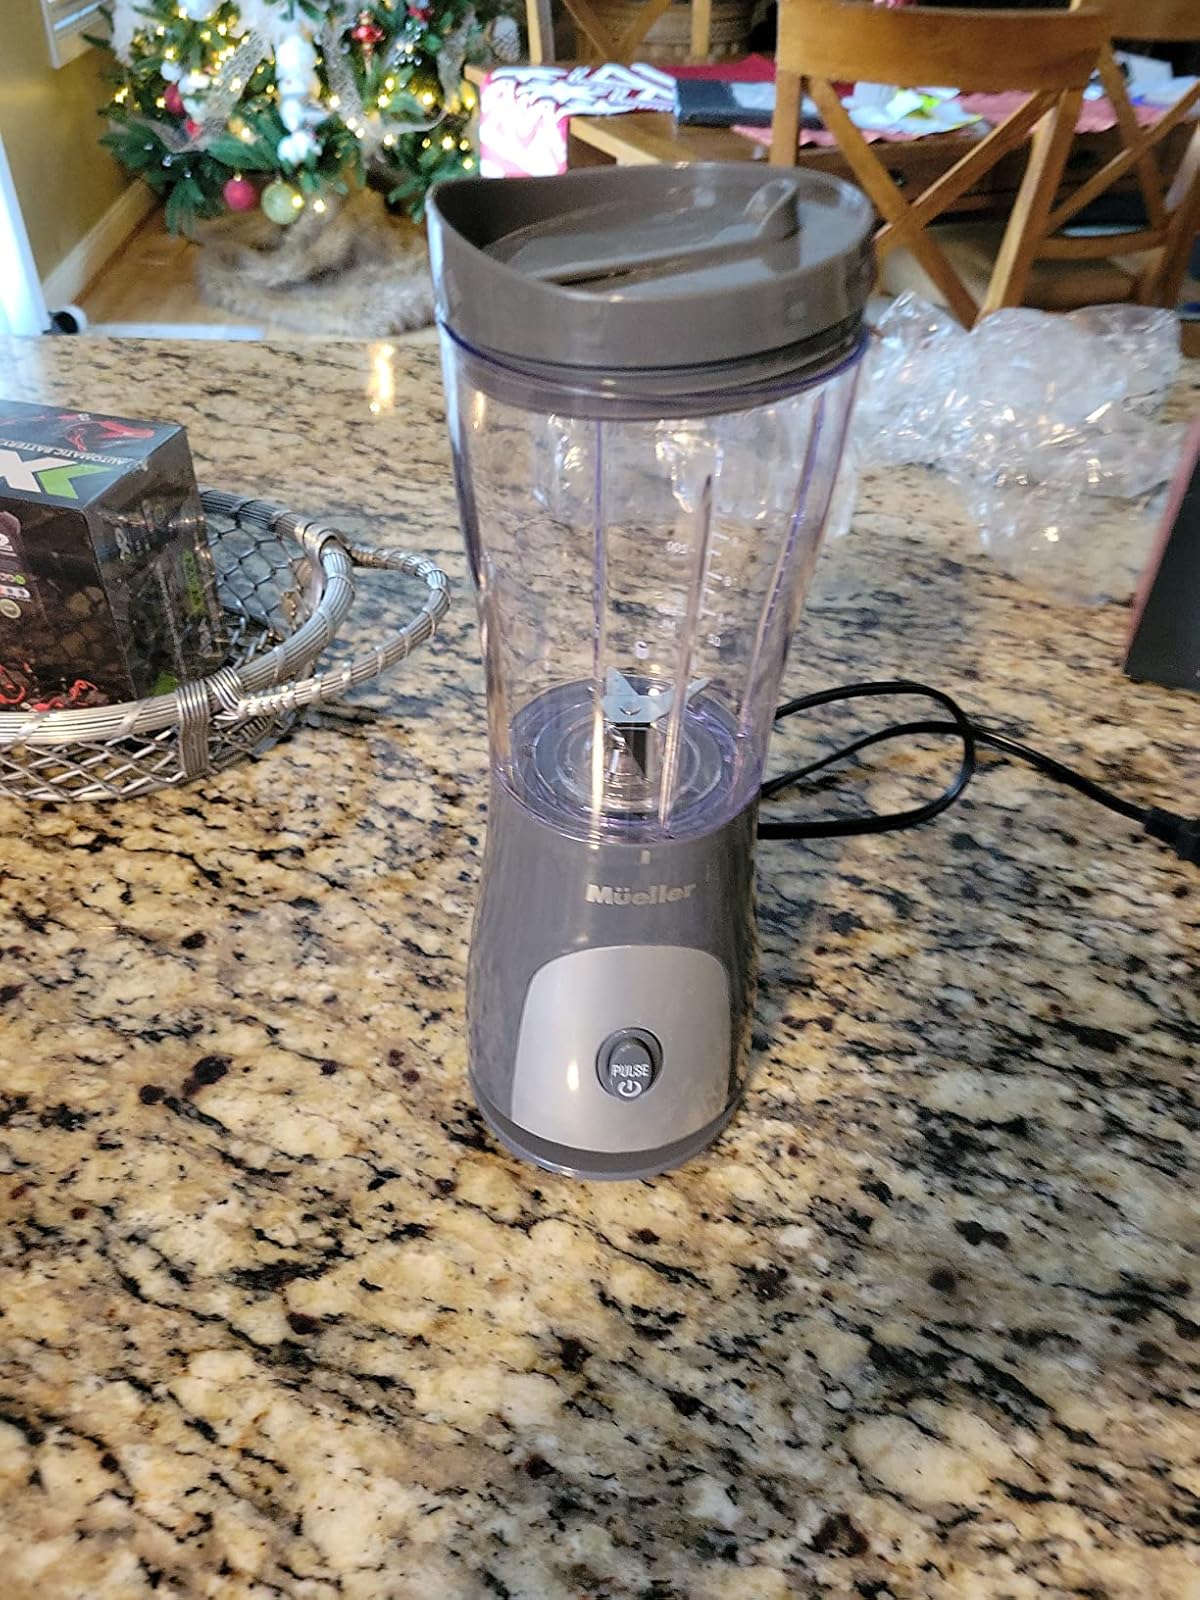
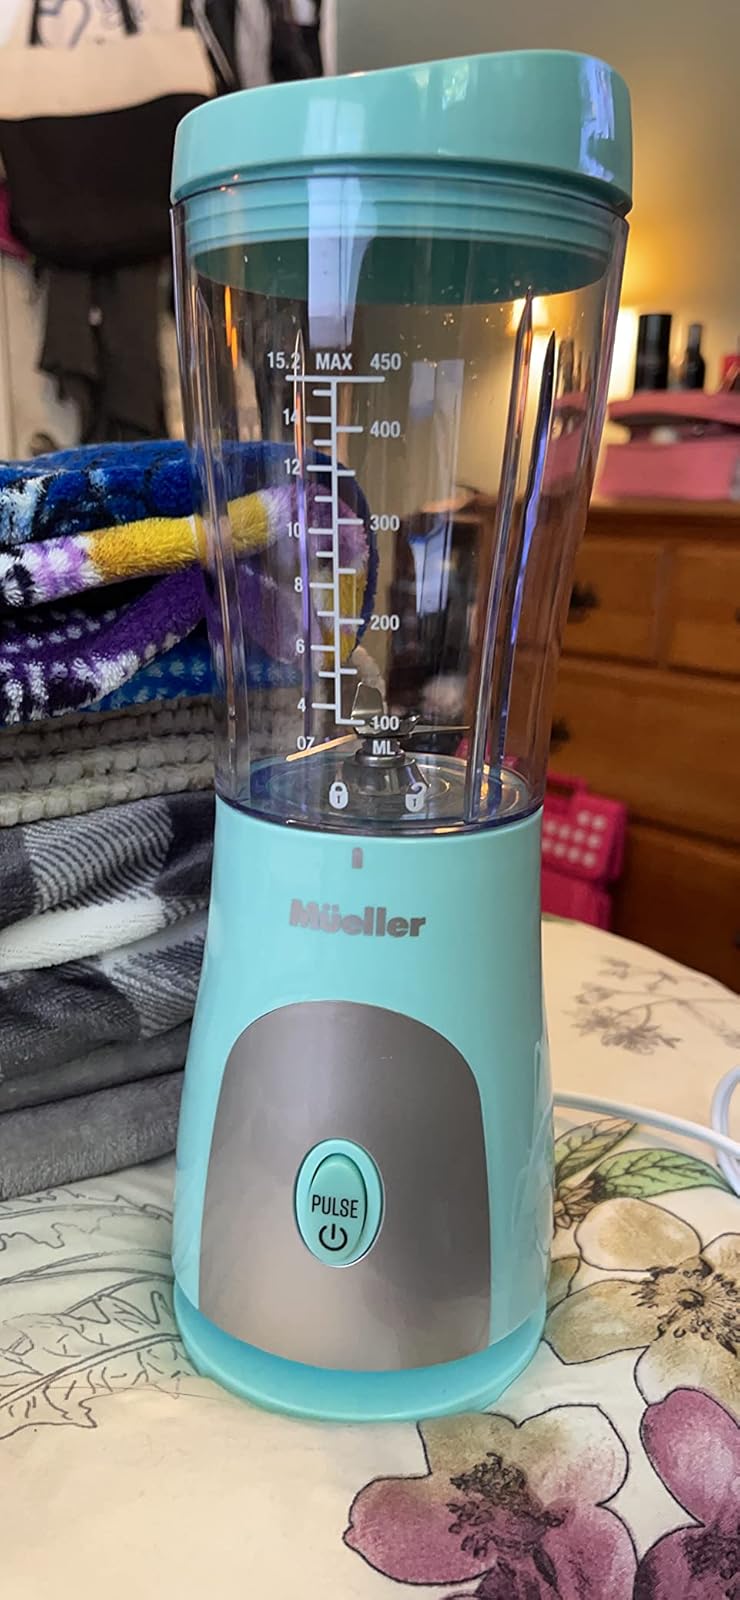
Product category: items_blender
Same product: no